Supplemental Nutrition Assistance Program

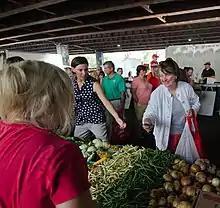
Baltimore's Farmers Market helping the Supplemental Nutrition Assistance Program by providing them with fresh vegetables and fruits

The purpose of the Food Stamp Program as laid out in its implementation was to assist low-income households in obtaining adequate and nutritious diets. According to Peter H. Rossi, a sociologist whose work involved evaluation of social programs, "the program rests on the assumption that households with restricted incomes may skimp on food purchases and live on diets that are inadequate in quantity and quality, or, alternatively skimp on other necessities to maintain an adequate diet". Food stamps, as many like Rossi, MacDonald, and Eisinger contend, are used not only for increasing food but also as income maintenance. Income maintenance is money that households are able to spend on other things because they no longer have to spend it on food. According to various studies shown by Rossi, because of income maintenance only about $0.17–$0.47 more is being spent on food for every food stamp dollar than was spent prior to individuals receiving food stamps.